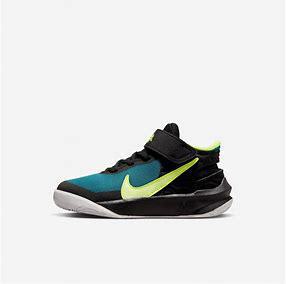
Brand: Nike
Model: Team Hustle D 10